Christa Rigozzi

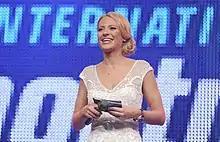
Rigozzi at the Internationale Sportnacht Davos in 2014

In 2011 she took over the role as a presenter and entertainer of the first Swiss tour of "Rock Circus" for The Tent. Also in 2015 Rigozzi judged the third season of Die grössten Schweizer Talente a German talent show together with the jurors DJ Bobo, Sven Epiney and Gilbert Gress. At the beginning of 2016 she moderated the Swiss Awards for Swiss Television together with Sven Epiney.